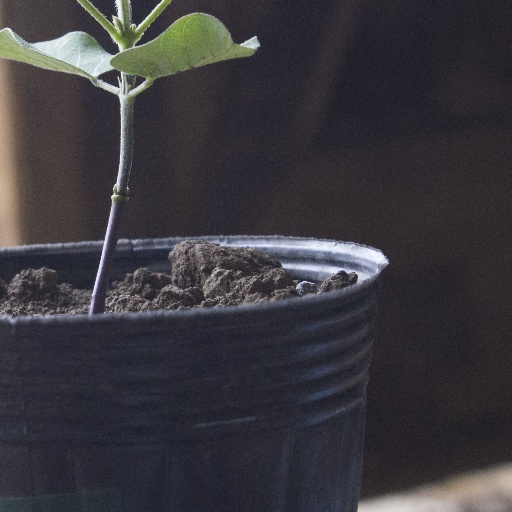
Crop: soybean